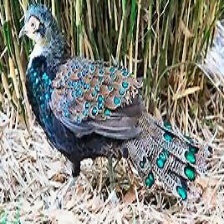
Species: BORNEAN PHEASANT
Scientific name: POLYPLECTRON SCHLEIERMACHERI